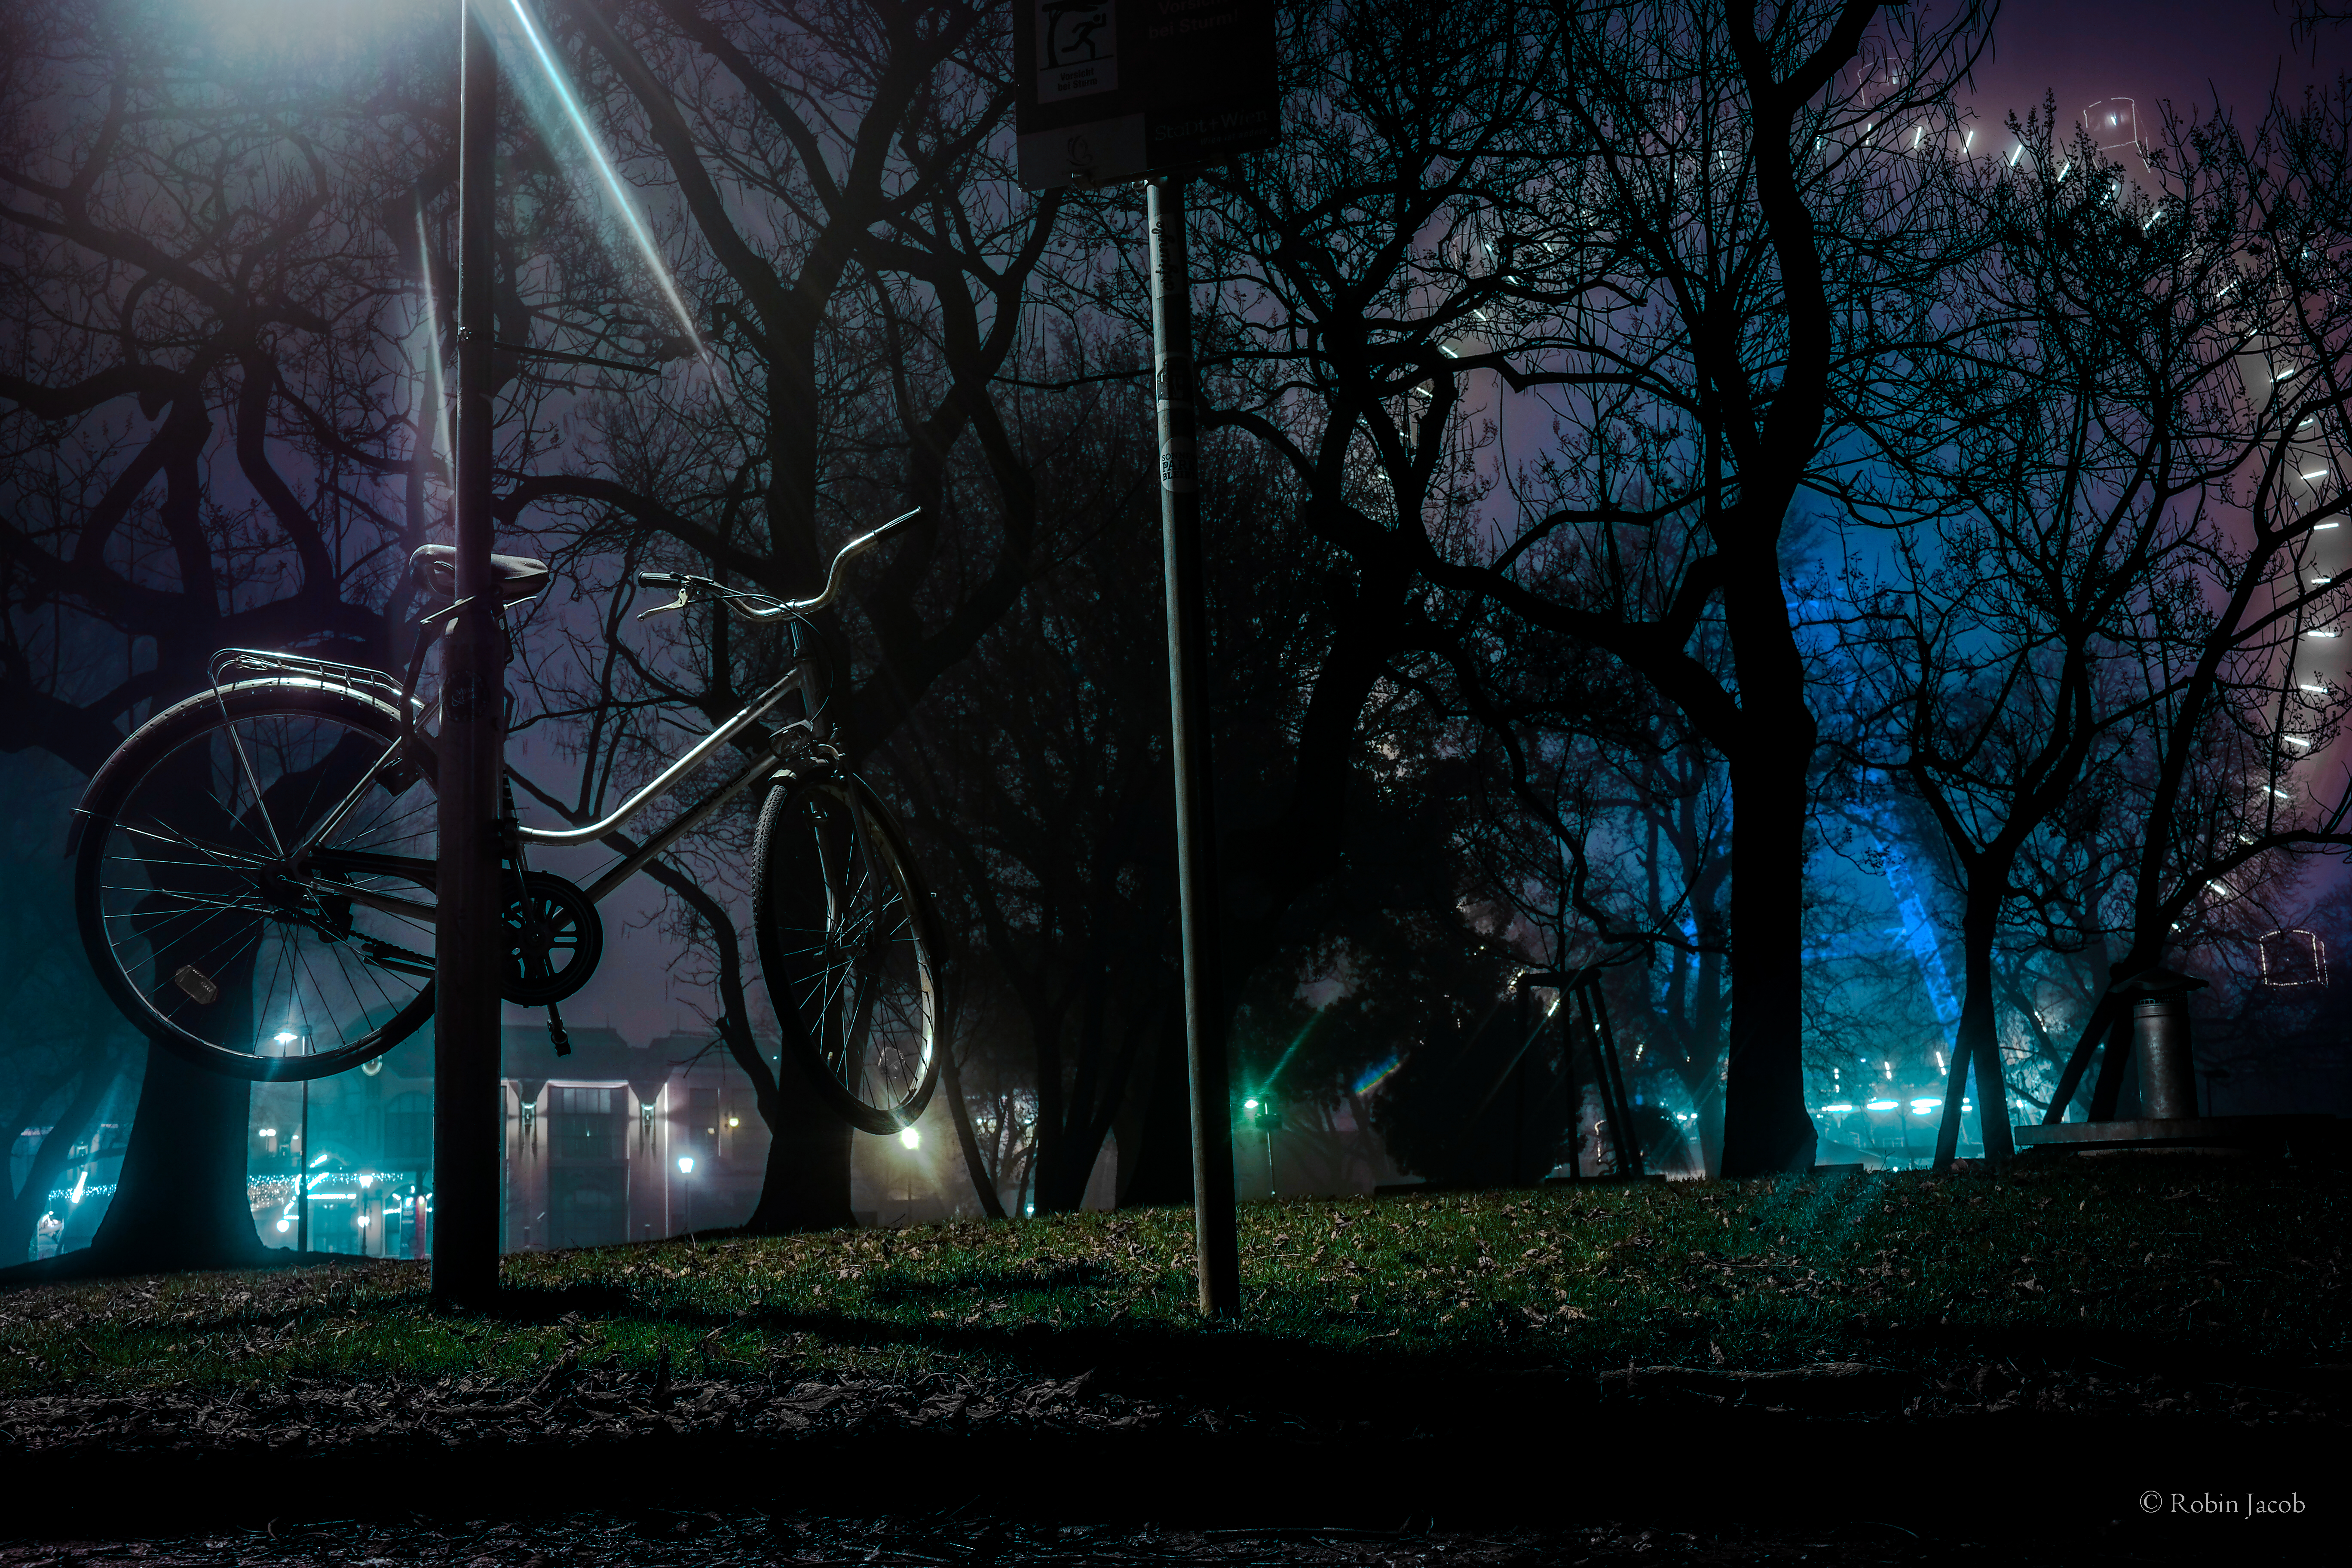
light, night, wheel, sunlight, morning, purple, bicycle, bike, evening, darkness, blue, trees, hdr, vienna, nacht, ferris, bume, midnight, wien, fahrrad, riesenrad, screenshot, prater, computer wallpaper